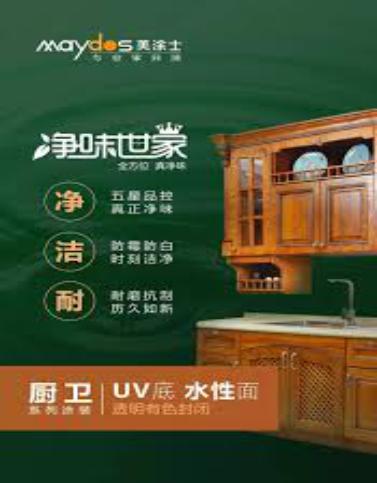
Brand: maydos
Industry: Necessities